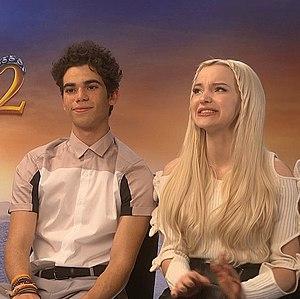
Descendants 2 est un téléfilm américain de la collection des Disney Channel Original Movie réalisé par Kenny Ortega.